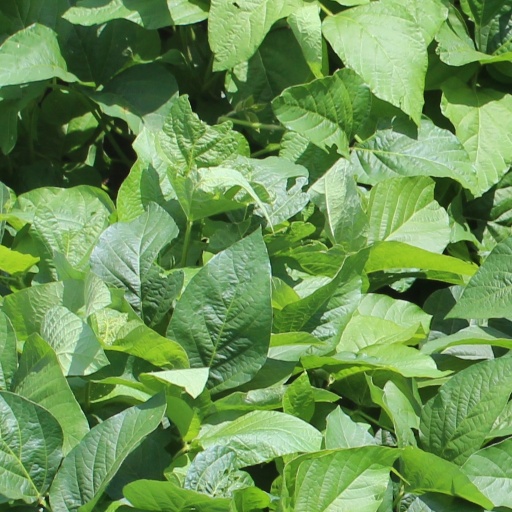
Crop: soybean